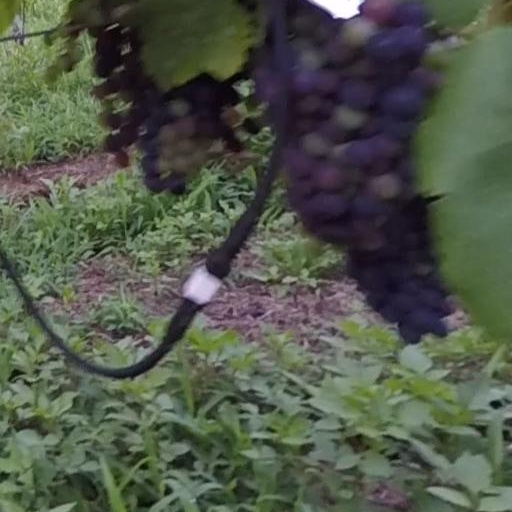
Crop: grape